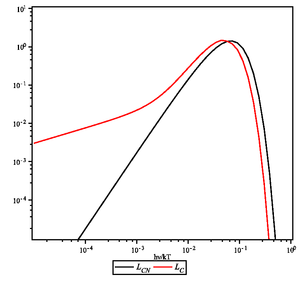
Effet Sunyaev-Zel'dovich
La température thermodynamique est une formalisation de la notion expérimentale de température et constitue l’une des grandeurs principales de la thermodynamique. Elle est intrinsèquement liée à l'entropie.